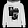
Label: Pullover